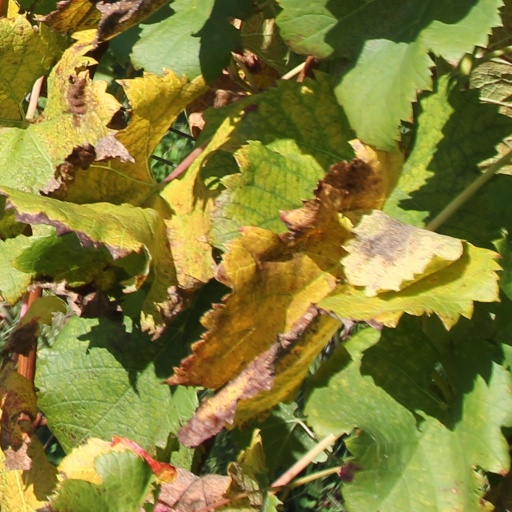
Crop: grape